Kurt von Schleicher

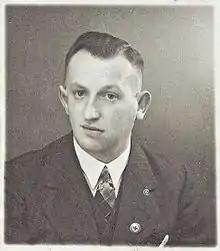
Johannes Schmidt, who is regarded as the man who carried out the killing of Schleicher

In the "Reichstag" election of 31 July 1932, the NSDAP became the largest party as expected. In August 1932, Hitler reneged on the "gentlemen's agreement" he made with Schleicher that May, and instead of supporting the Papen government demanded the Chancellorship for himself. Schleicher was willing to accept Hitler's demand, but Hindenburg refused, preventing Hitler from receiving the Chancellorship in August 1932. Schleicher's influence with Hindenburg started to decline. Papen himself was most offended at the way Schleicher was prepared to forsake him casually.